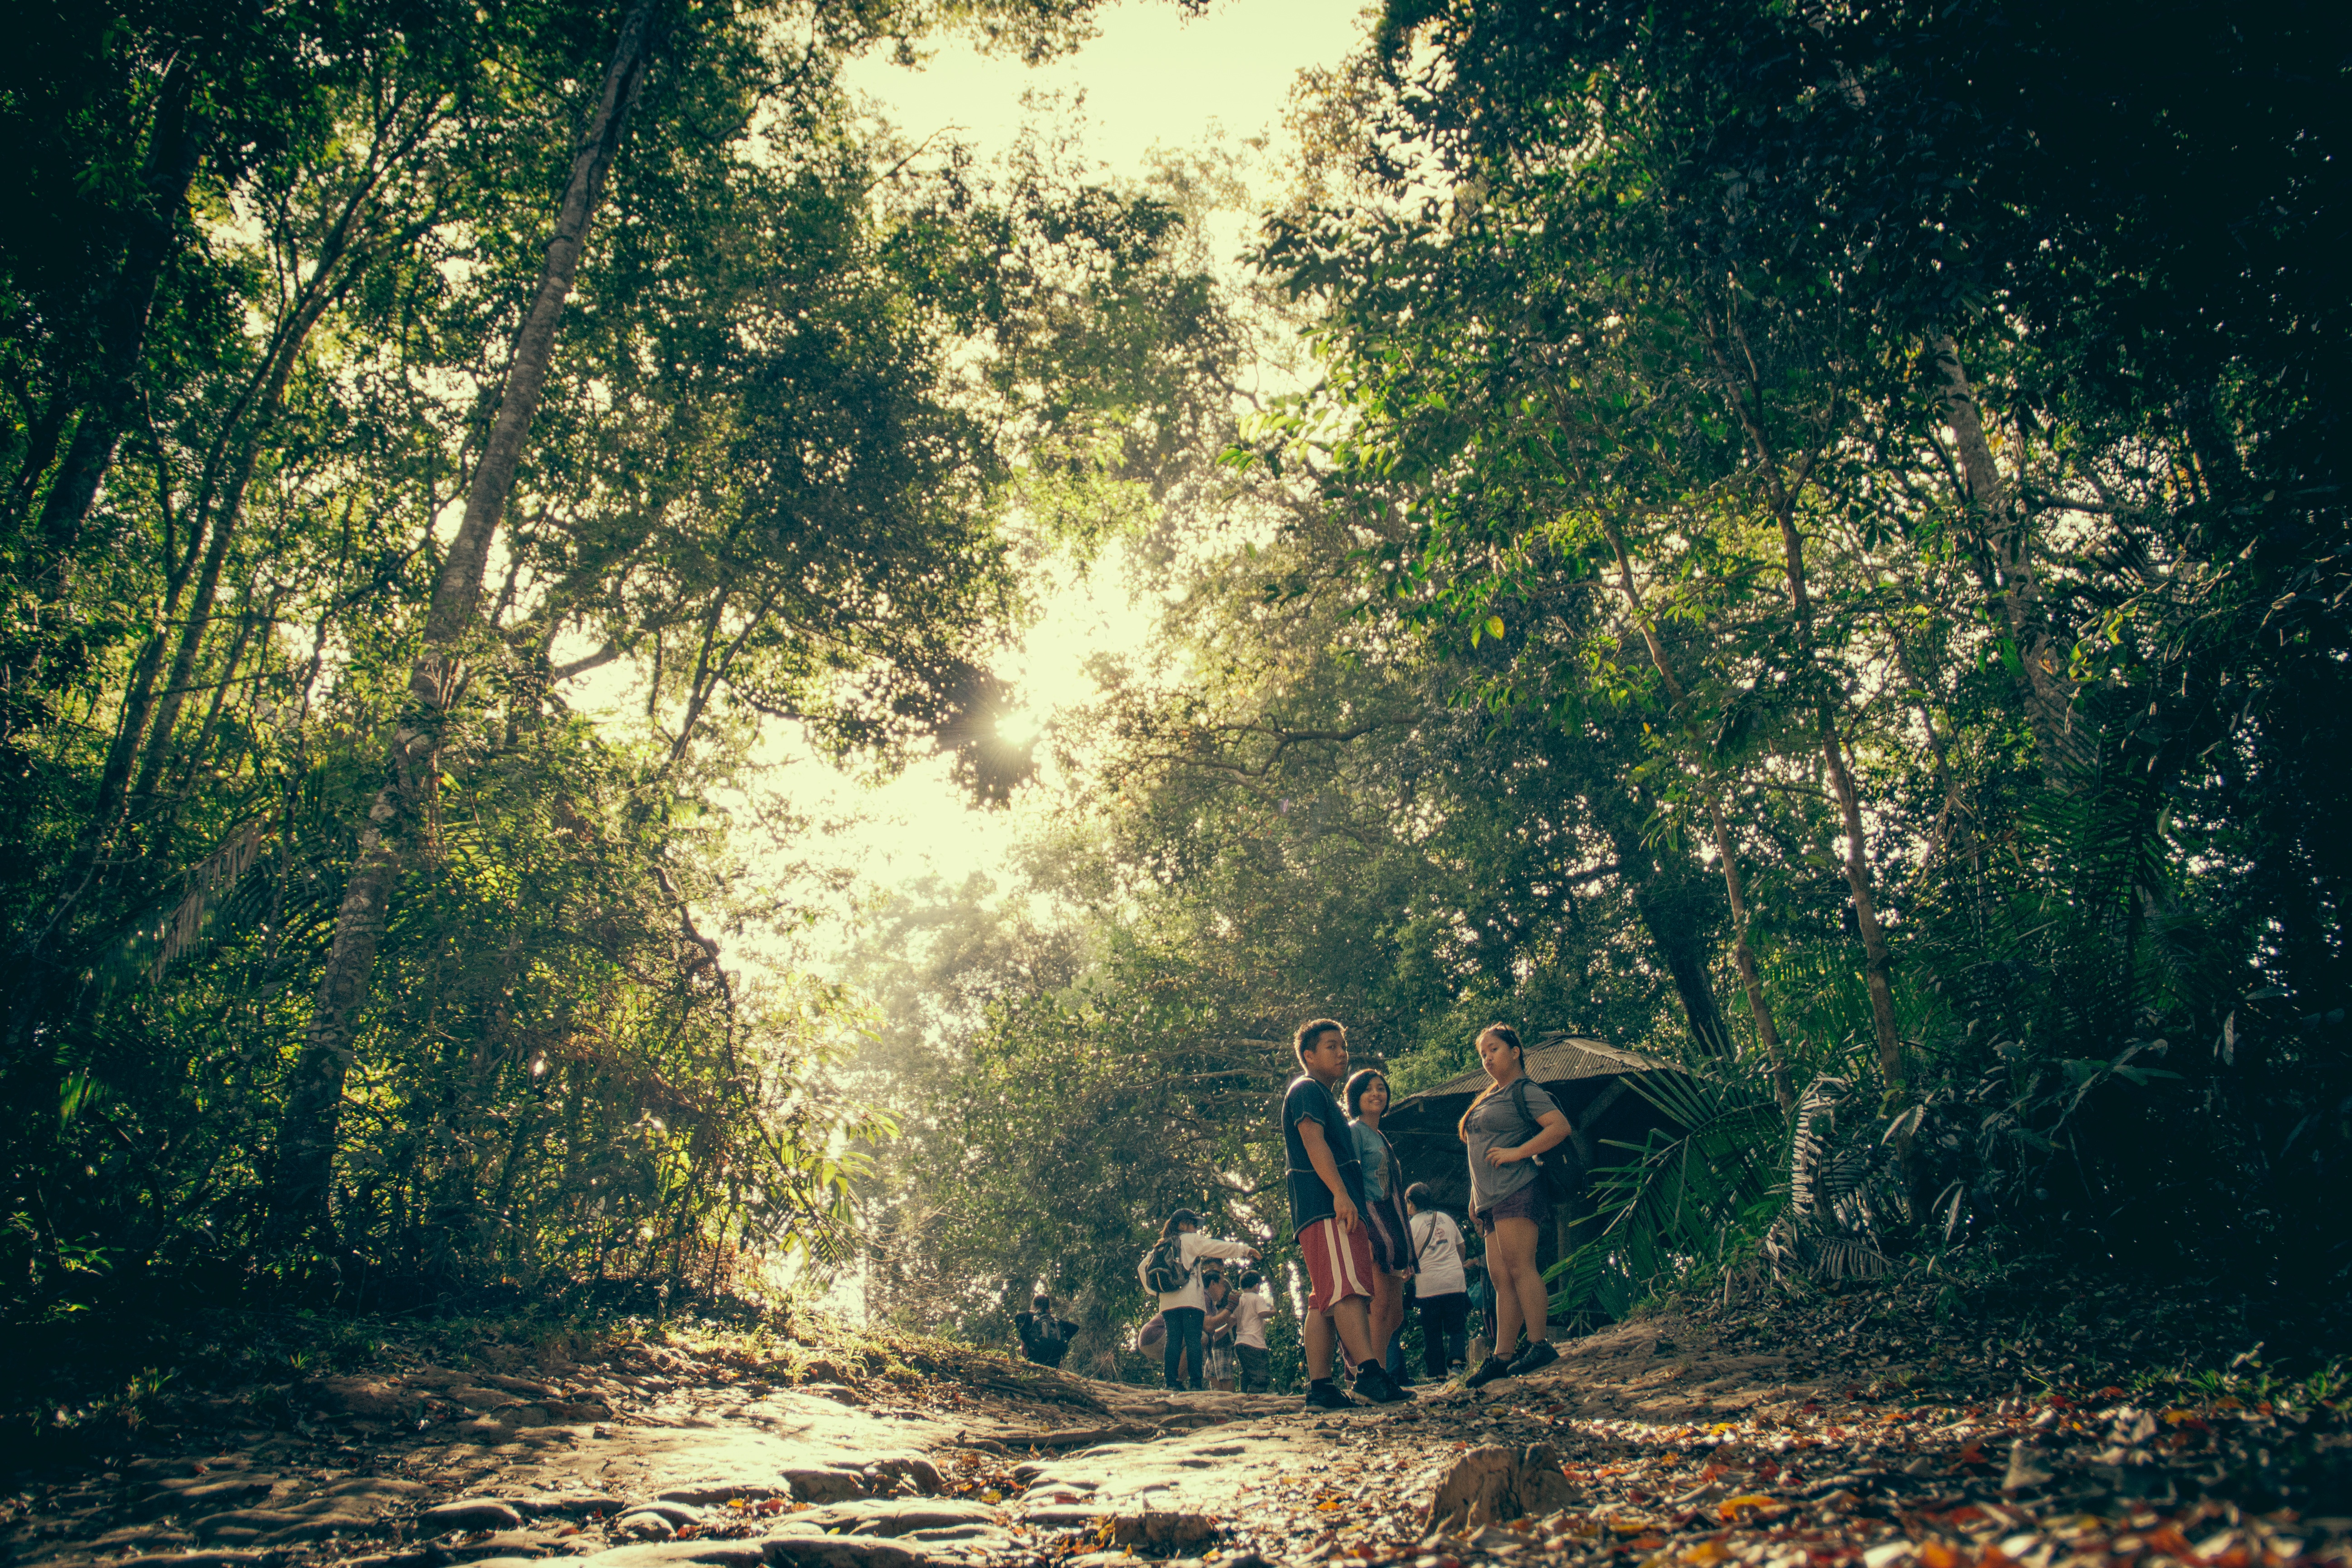
tree, nature, forest, sunlight, morning, leaf, jungle, autumn, season, woodland, habitat, natural environment, atmospheric phenomenon, woody plant